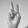
ASL letter: V